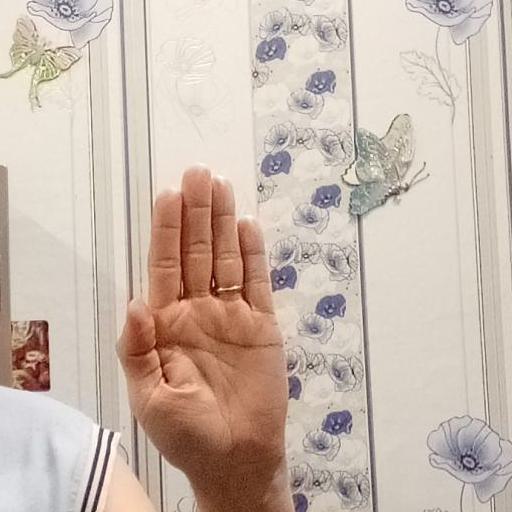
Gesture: stop